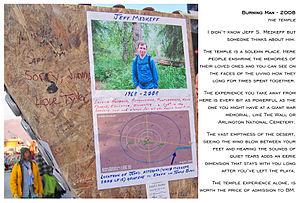
Jeffrey S. Medkeff, né en 1968 à Akron dans l'Ohio aux États-Unis et décédé à Houston le 3 août 2008, est un astronome américain.